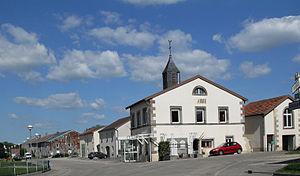
La mairie de Fomerey
Fomerey est une commune française située dans le département des Vosges, en région Grand Est.